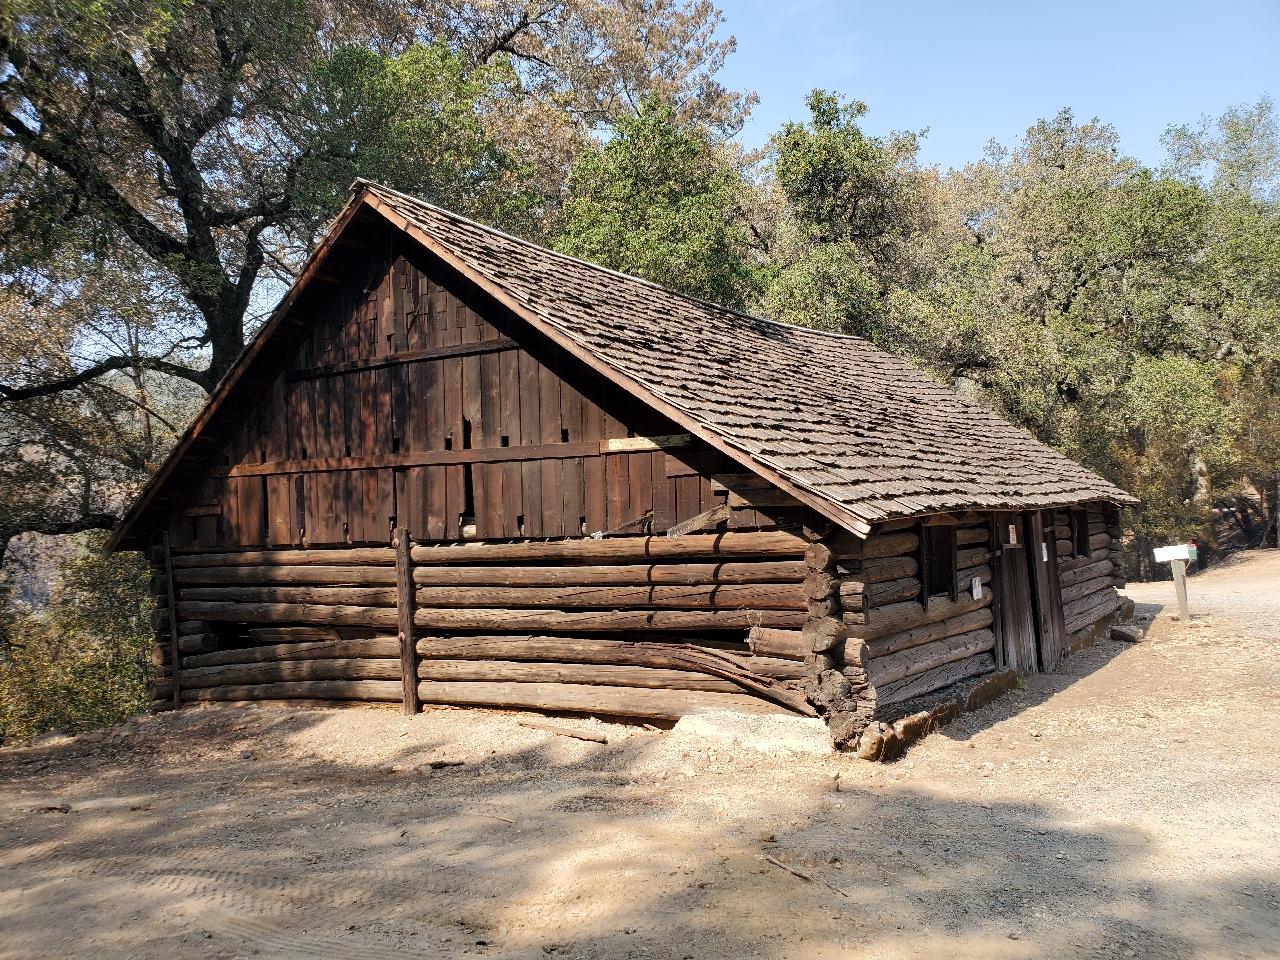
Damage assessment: no_damage